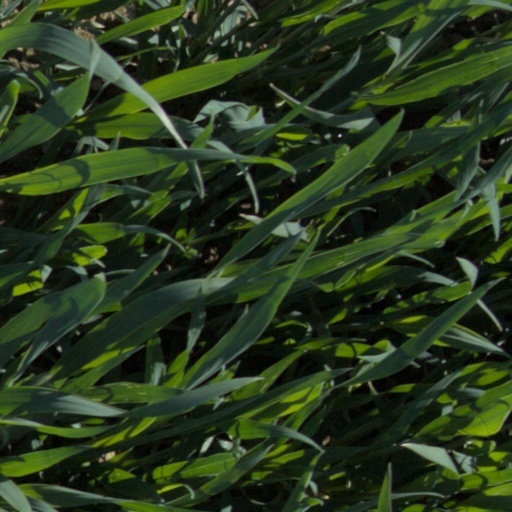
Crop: wheat